Memorial Hall station (Pittsburgh Regional Transit)

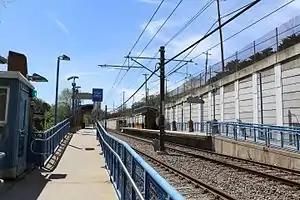
Looking south

Memorial Hall is a station on the Overbrook branch of the Port Authority of Allegheny County's light rail network. It is located in Castle Shannon, Pennsylvania. The station serves primarily as a park and ride center, with 340 spaces available for commuters. A variety of residents also walk directly to the station. The stop's name comes from the nearby VFW post. The Port Authority does not own the parking facility but leases it from the nearby Castle Shannon Volunteer Fire Department.